Adventure Comics

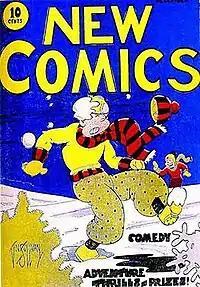
"New Comics" #1 (December 1935), cover art by Vin Sullivan.

"Adventure Comics" began its nearly 50-year run in December 1935 under the title New Comics, which was only the second comic book series published by National Allied Publications, now DC Comics. The series was retitled New Adventure Comics with its 12th issue in January 1937. Issue #32 (November 1938) saw the title changed again to "Adventure Comics", which would remain the book's name for the duration of its existence.